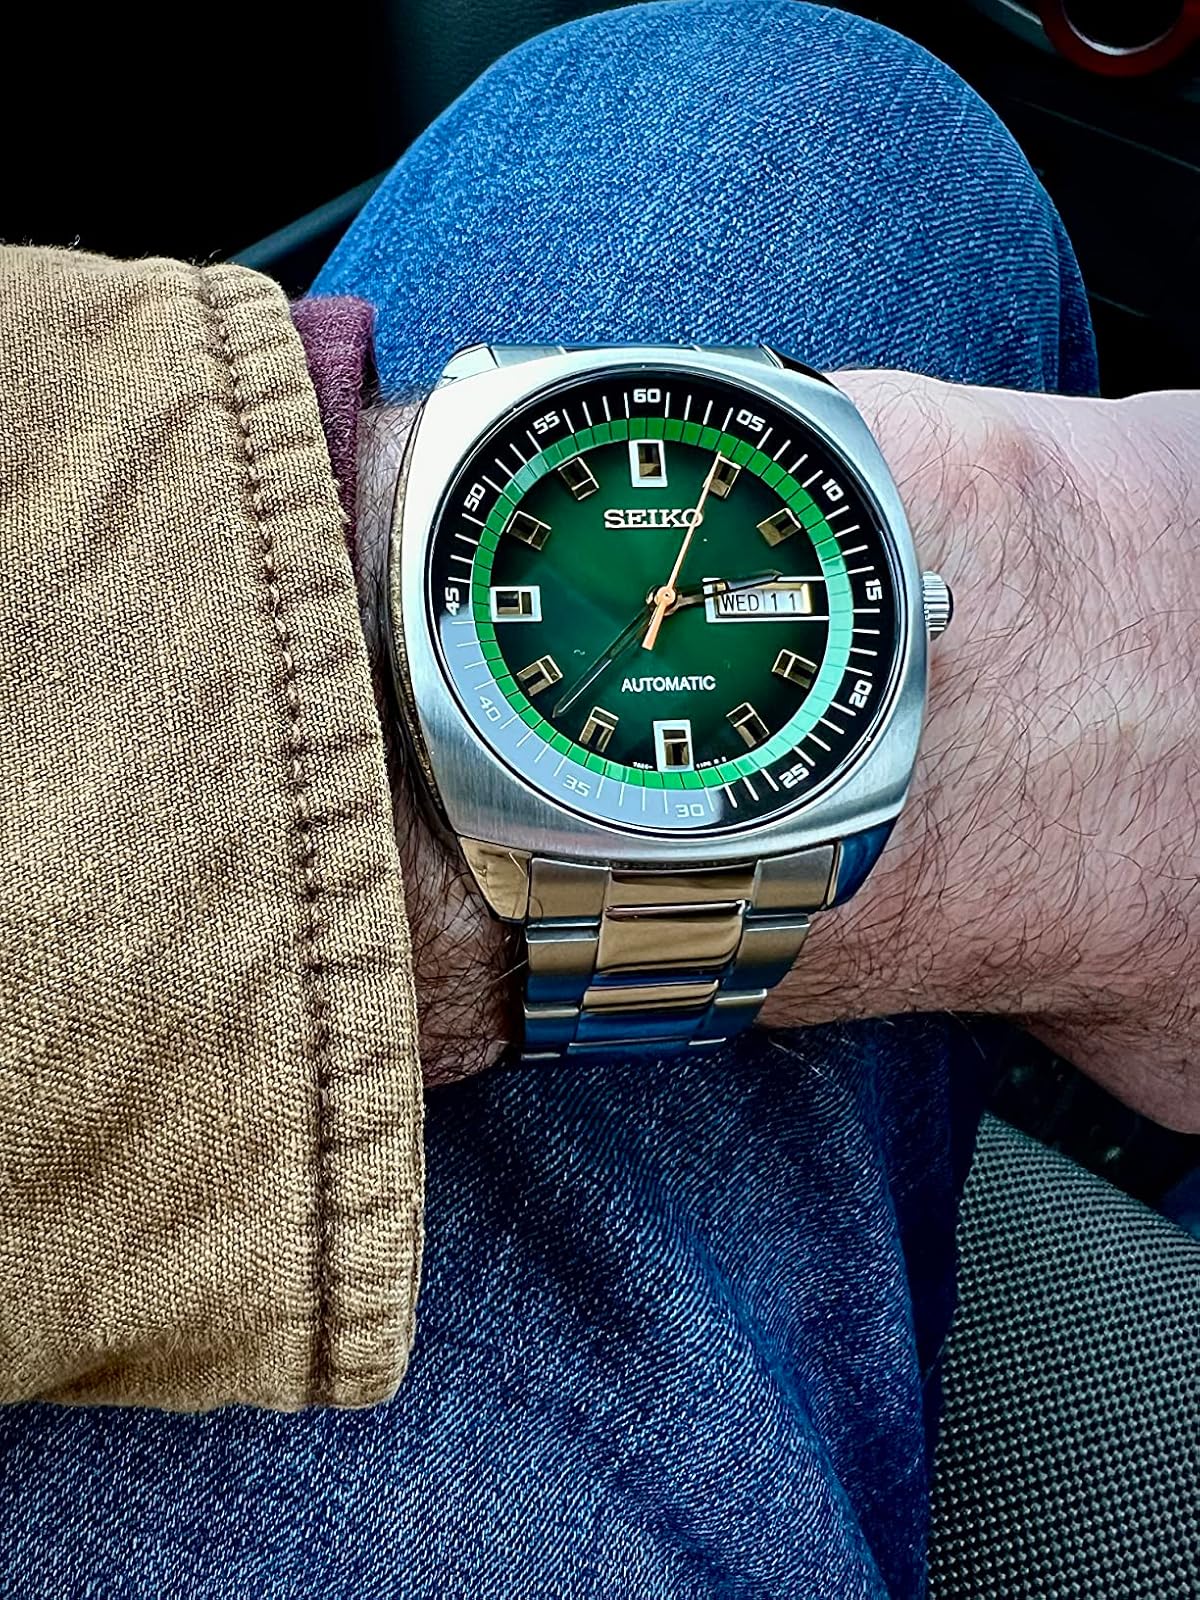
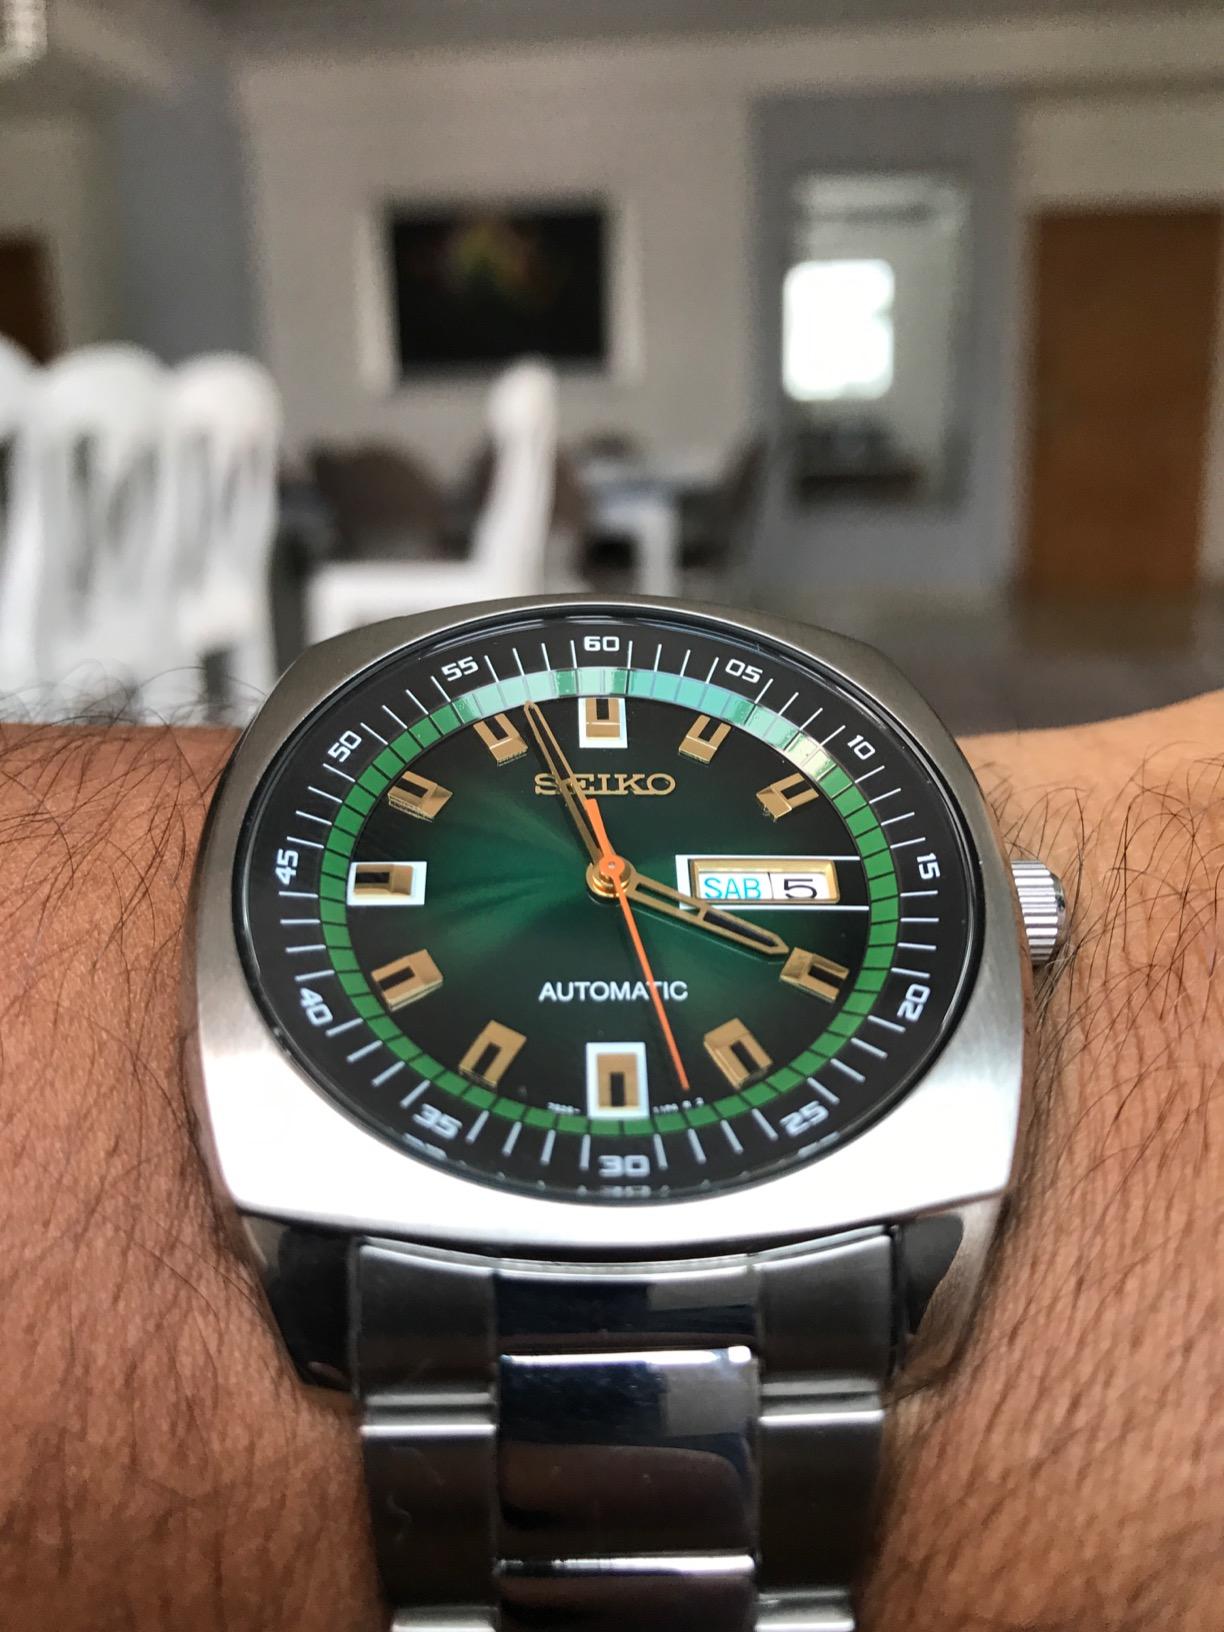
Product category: accessories_watch
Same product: yes